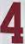
Number: 4